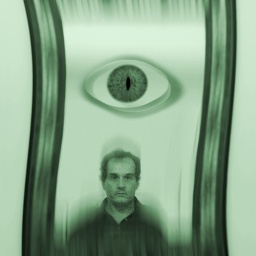
mirror in the house of L